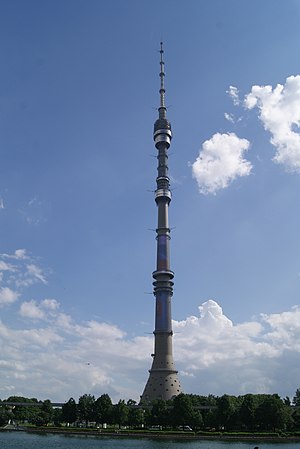
Ostankinskajatårnet
Ostankinskajatårnet
Ostankinskajatårnet er et tv- og radiotårn i Moskva. Det er 540 meter højt, hvilket gør det til det højeste tårn og fritstående bygningsværk i Europa.